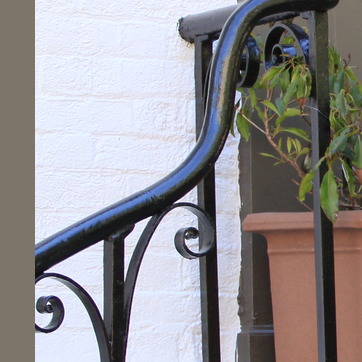
Material: metal